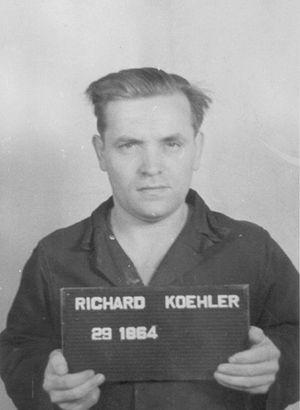
Le procès de Buchenwald est un procès de criminels de guerre conduit par l'armée des États-Unis dans la zone d'occupation américaine au tribunal militaire de Dachau. Le procès se déroula du 11 avril au 14 août 1947 dans l'ancien camp de concentration de Dachau, transformé fin avril 1945 en camp d'internement.